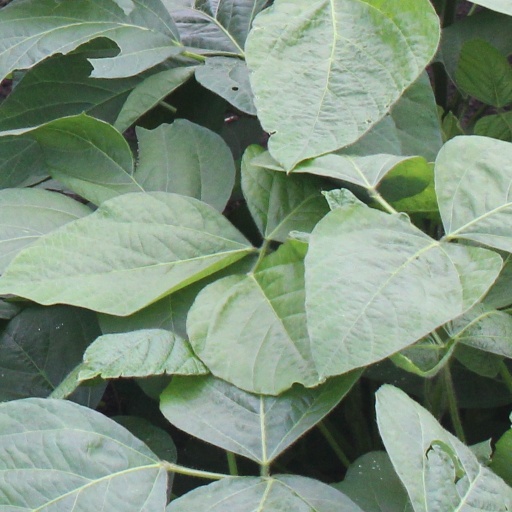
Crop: soybean